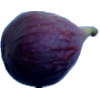
Label: Fig 1